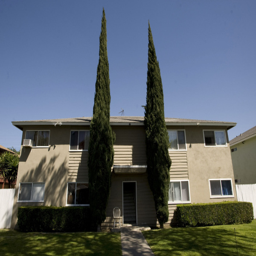
this property is listed for $749,900 .